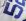
Number: 5